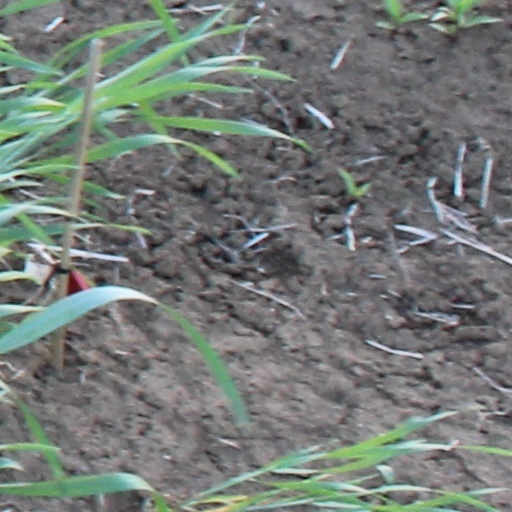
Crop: wheat